Browns polymetallic ore deposit

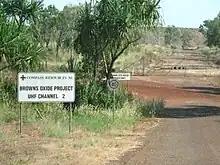
Entry sign at the mine

The Browns polymetallic ore deposit is a large ore deposit located at Mount Fitch, near Batchelor, 64 kilometres south of Darwin, Northern Territory, Australia.